Industrial Revolution in Scotland

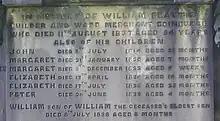
Evidence of high infant mortality on an Edinburgh gravestone

Shipbuilding on Clydeside (the river Clyde through Glasgow and other points) began when the first small yards were opened in 1712 at the Scott family's shipyard at Greenock. Major firms included Denny of Dumbarton, Scotts Shipbuilding and Engineering Company of Greenock, Lithgows of Port Glasgow, Simon and Lobnitz of Renfrew, Alexander Stephen and Sons of Linthouse, Fairfield of Govan, Inglis of Pointhouse, Barclay Curle of Whiteinch, Connell and Yarrow of Scotstoun. Equally important were the engineering firms that supplied the machinery to drive these vessels, the boilers and pumps and steering gear – Rankin & Blackmore, Hastie's and Kincaid's of Greenock, Rowan's of Finnieston, Weir's of Cathcart, Howden's of Tradeston and Babcock & Wilcox of Renfrew. The biggest customer was Sir William Mackinnon, who ran five shipping companies in the nineteenth century from his base in Glasgow. The Vulcan works, owned by Robert Napier and Sons were the first to start the production of large passenger iron ships in the 1840s.